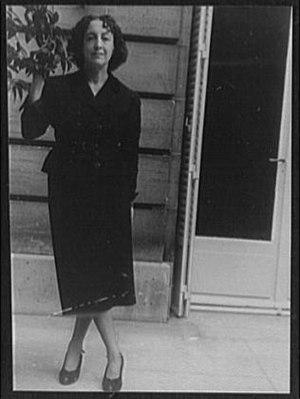
Les Mystères du château de Dé est un documentaire de Man Ray tourné en 1929. Le titre est inspiré du poème de Stéphane Mallarmé Un coup de dés jamais n'abolira le hasard.